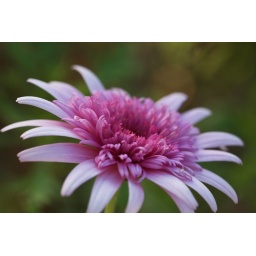
It's springtime, and the flowers that bloom around my house are coming back again.